List of United States Navy vice admirals since 2020

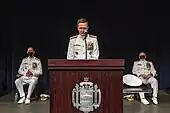
Vice Adm. Darse E. Crandall Jr. provides remarks after being sworn in as the 45th judge advocate general of the Navy on 18 August 2021.

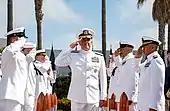
Vice Adm. Michael E. Boyle salutes sideboys during the change of command ceremony for U.S. Third Fleet on 16 June 2022.

The U.S. Code states that no more than 34 officers in the U.S. Navy may hold the rank of vice admiral on the active duty list, aside from those on joint duty assignments. Three-star positions can be elevated to four-star grade or reduced to two-star grade where deemed necessary, either to highlight their increasing importance to the defense apparatus (or lack thereof) or to achieve parity with equivalent commands in other services or regions. Few three-star positions are set by statute, leading to their increased volatility as they do not require congressional approval to be downgraded.